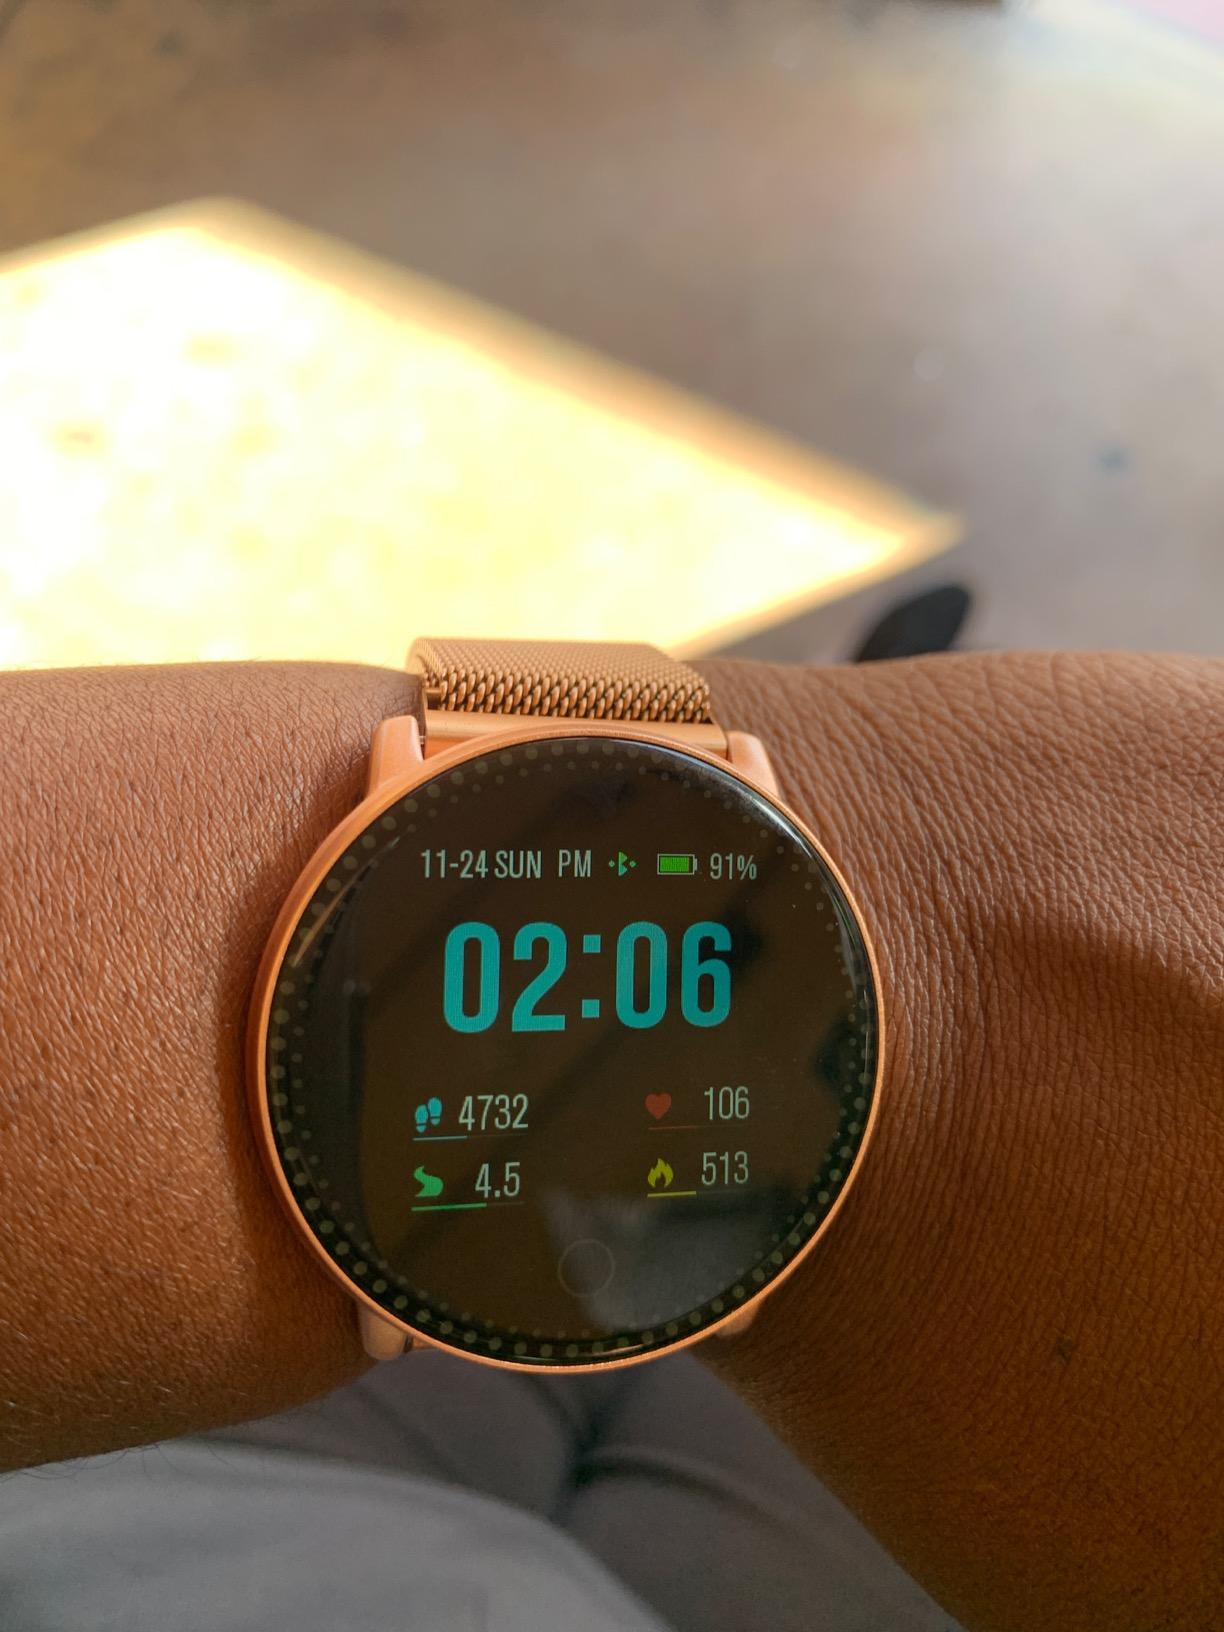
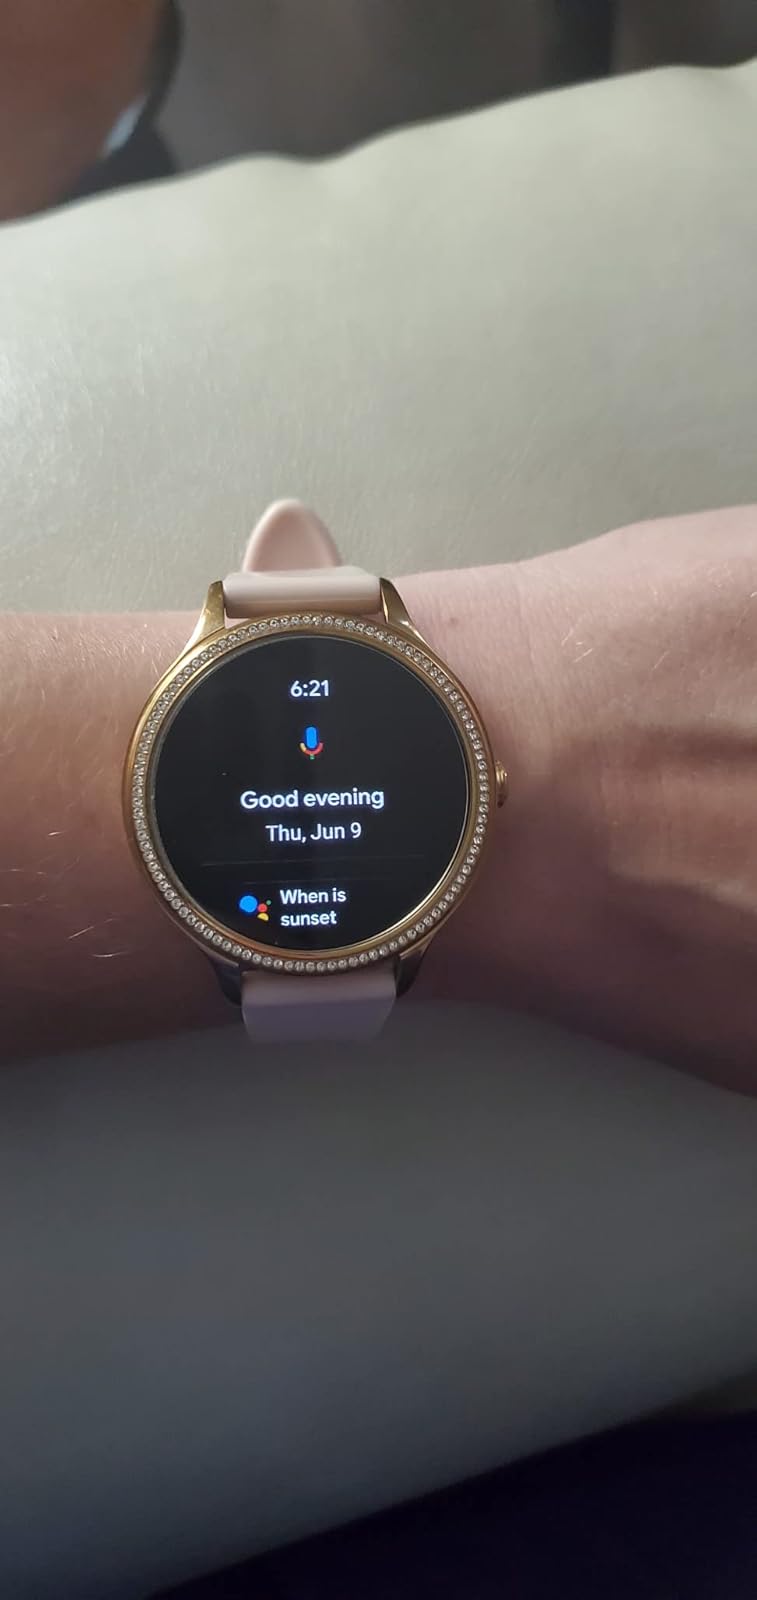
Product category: smartwatch
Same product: no